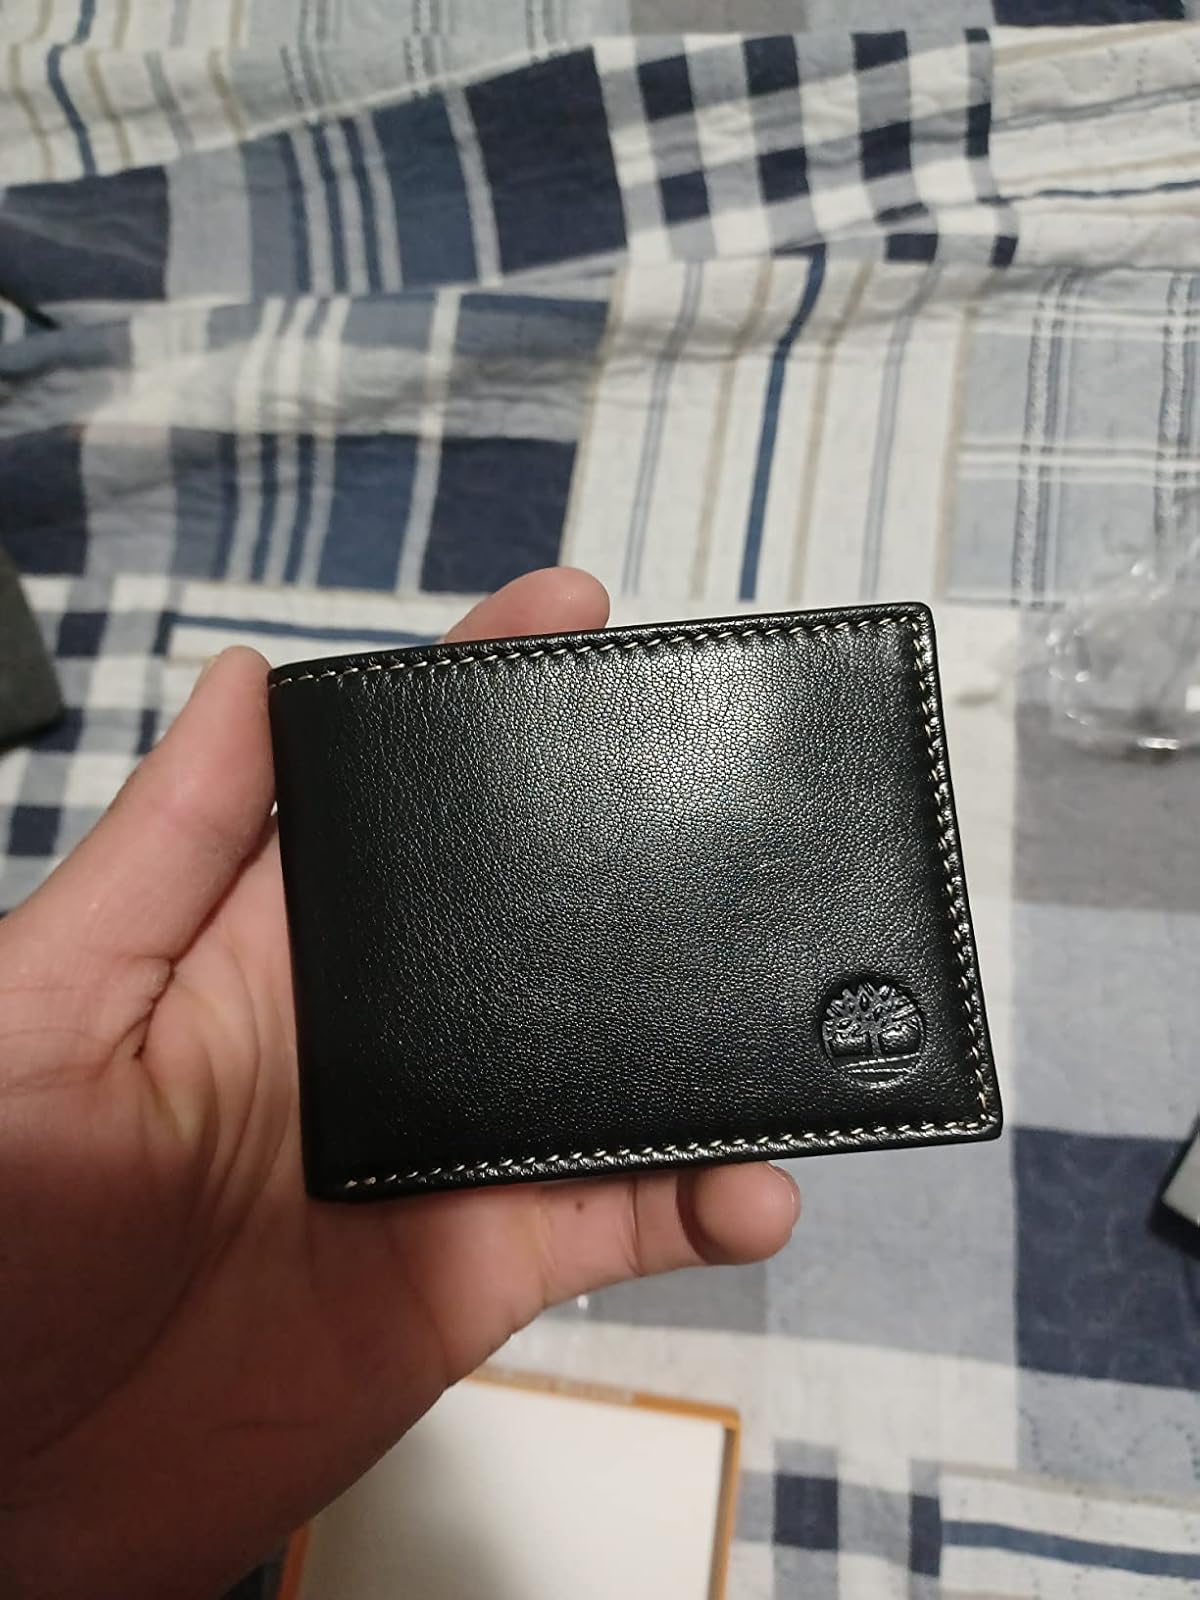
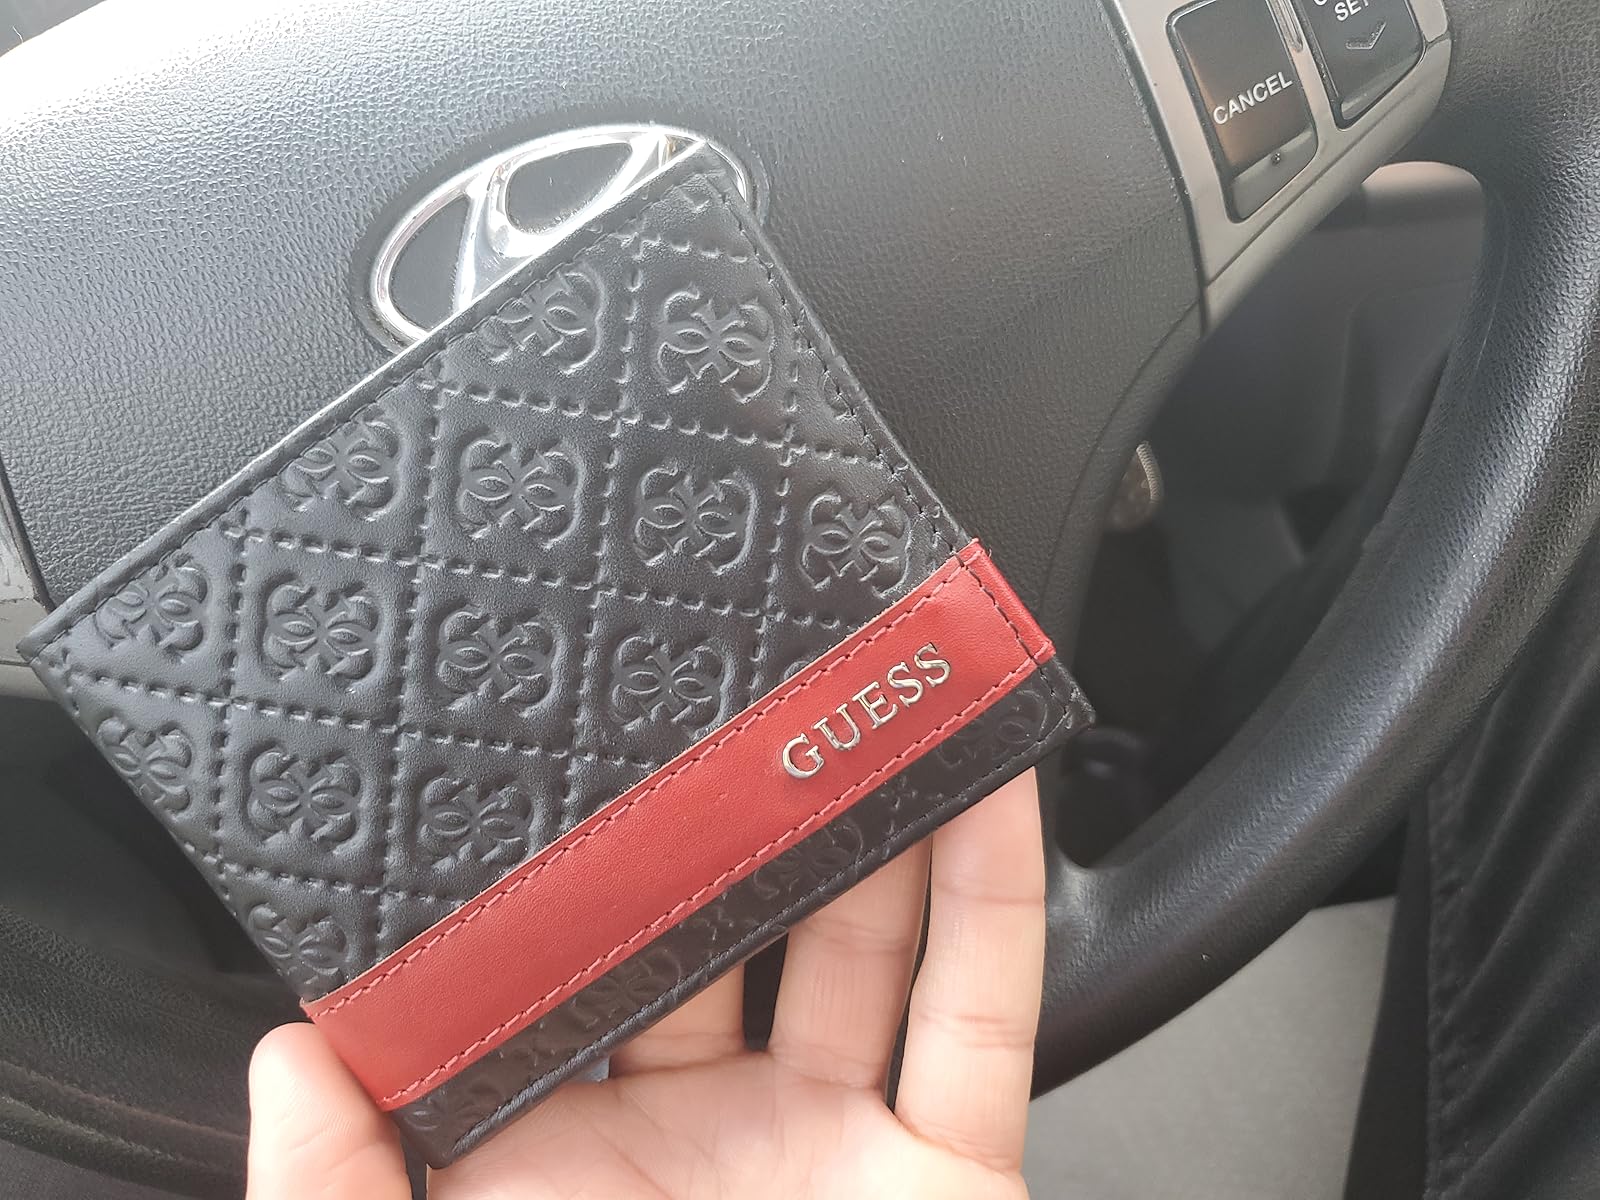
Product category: accessories_wallet
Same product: no